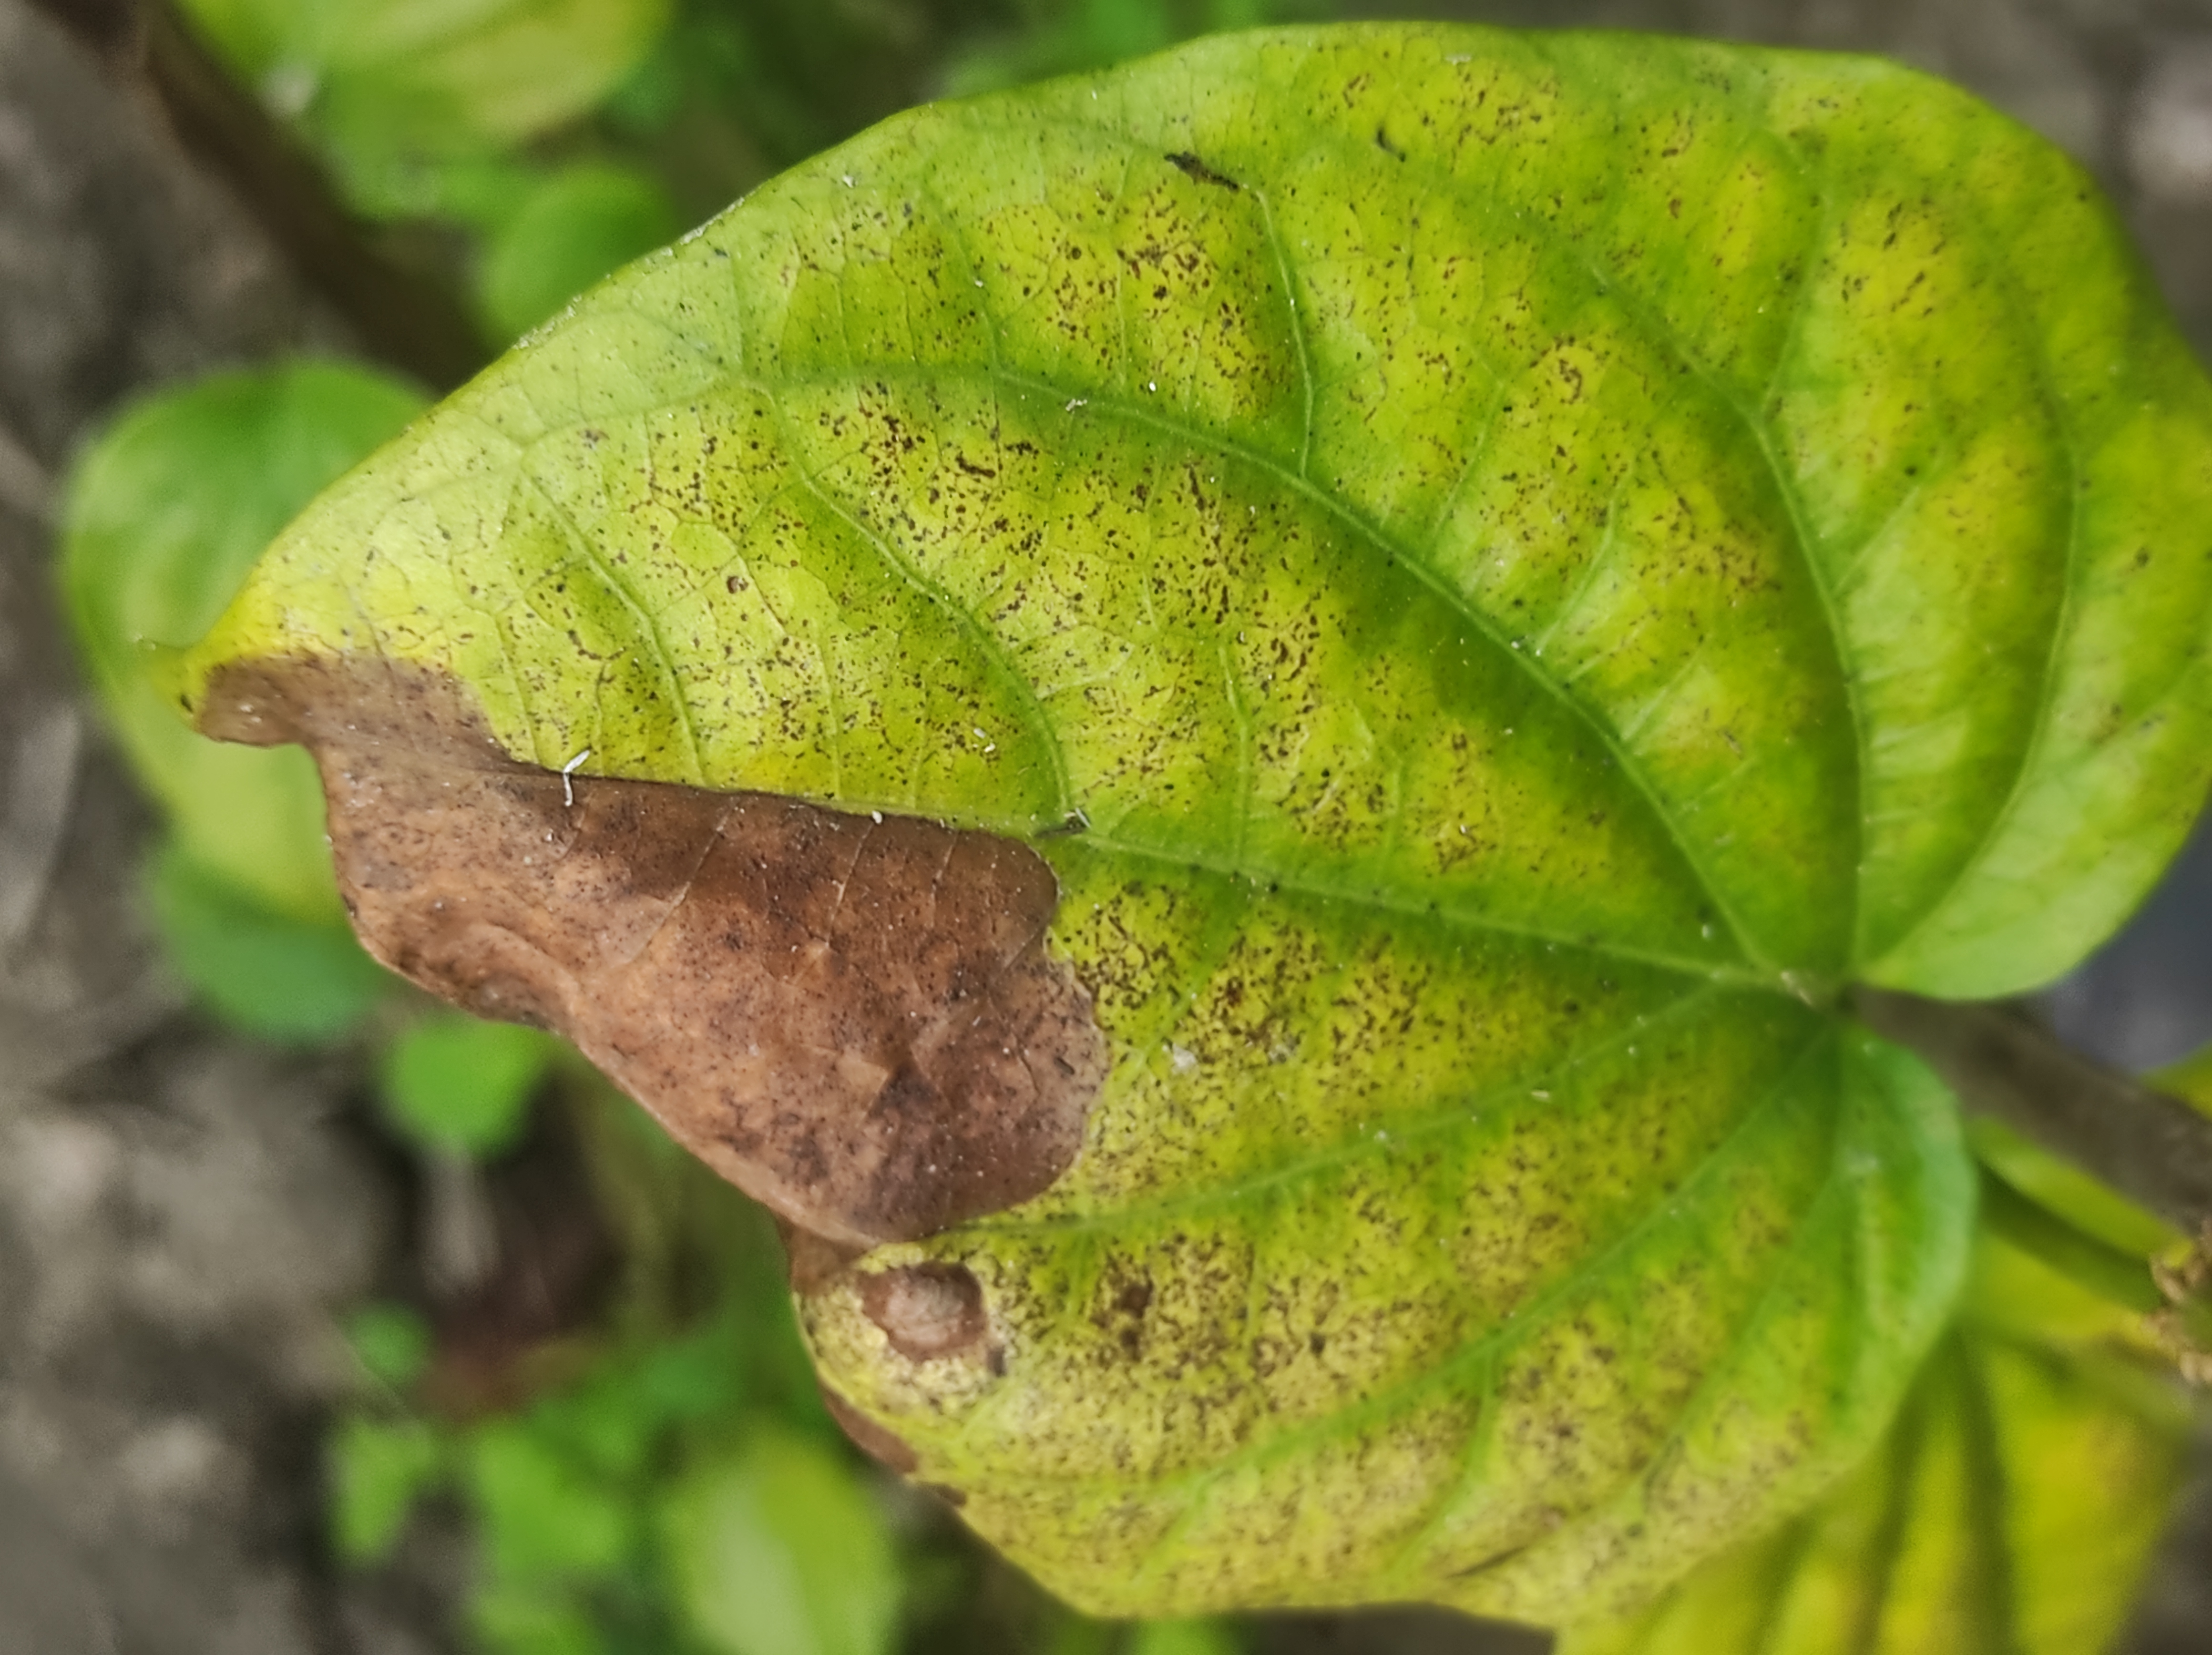
Label: Fungal_Brown_Spot_Disease